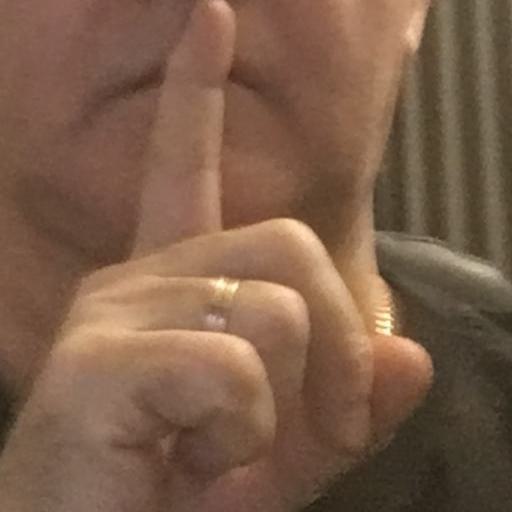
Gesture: mute